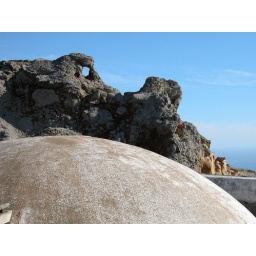
Part of the water collection contraption near the lighthouse